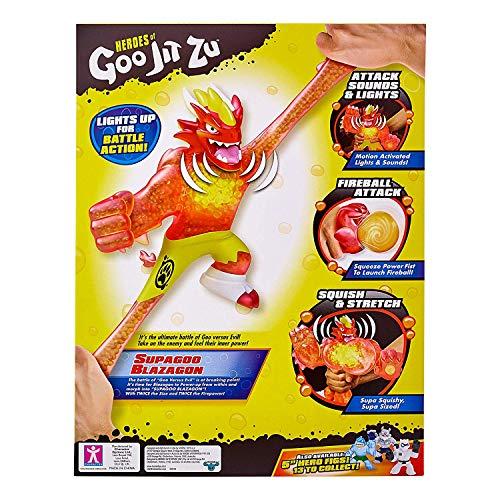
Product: Heroes of Goo Jit Zu 41012 S1 Ultimate Hero Pk, Multicolor
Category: Toys & Games | Toy Figures & Playsets | Action Figures
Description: Heroes of Goo Jit Zu provides kids with a new gooey way to play with action figures, with no mess.
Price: $29.99
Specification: ProductDimensions:4.7x9.8x12.8inches|ItemWeight:1.12pounds|ShippingWeight:3.04pounds(Viewshippingratesandpolicies)|ASIN:B07NSX5D8C|Itemmodelnumber:41012|Manufacturerrecommendedage:4-15years|Batteries:3LR44batteriesrequired.(included)